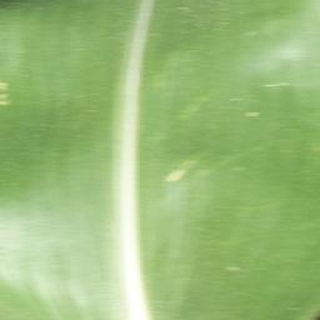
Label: healthy_corn